Pantaleón Valmonte

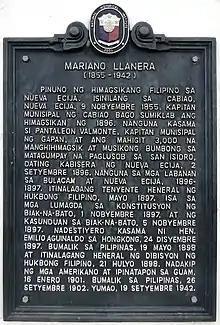
The Mariano Llanera Shrine marker acknowledging Gen. Valmonte's participation in the First Cry of Nueva Ecija.

On September 3, Valmonte, who did not go into hiding thinking he had no reason to do so, was apprehended in Gapan along with his deputy mayor Epifanio Ramos by Spanish soldiers and Filipino volunteers. They were jailed in Factoria, and on September 4 were taken to Barrio Calaba where they were shot to death and their bodies dumped in an unmarked grave that has never been found.